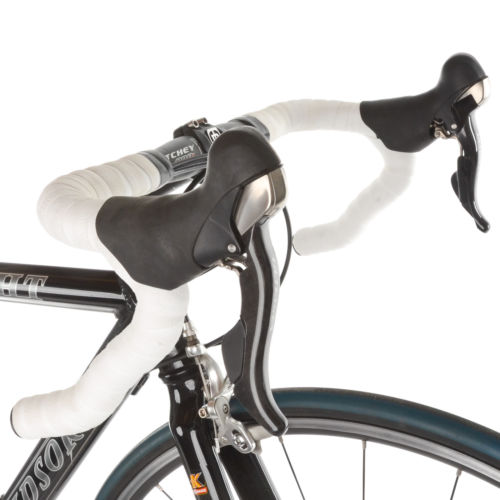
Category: bicycle